Ana Miranda

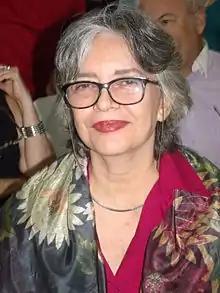

She was born in Fortaleza, Ceará, Brazil on August 19, 1951. She grew up in Brasília and has lived in Rio de Janeiro since 1969. Her main work of note has been historical, including her award-winning 1989 novel "A Boca do Inferno", which was published in English in 1991. Many of her other works have concerned the conflicts of women wanting to have careers and families.